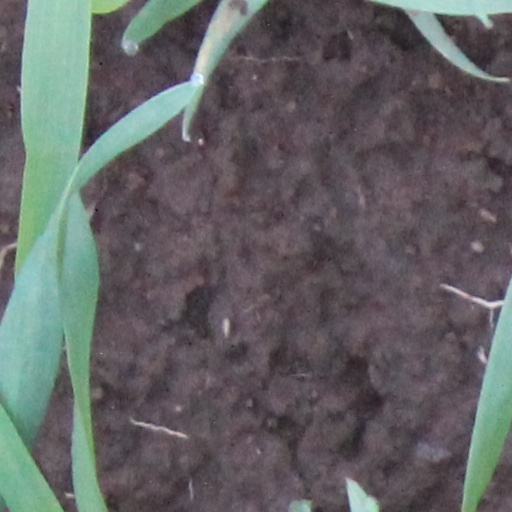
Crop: wheat